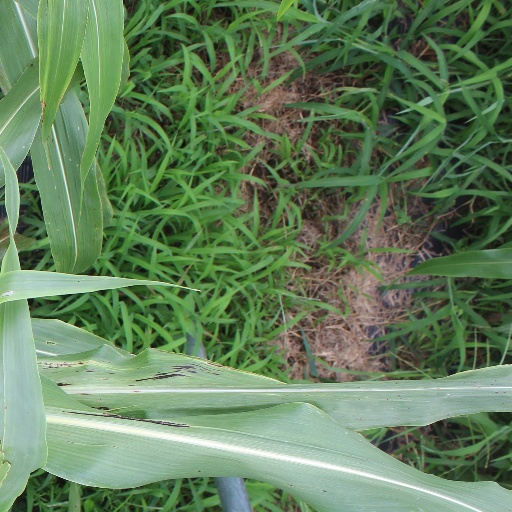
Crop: sorghum